Daniel Taylor (environmentalist)

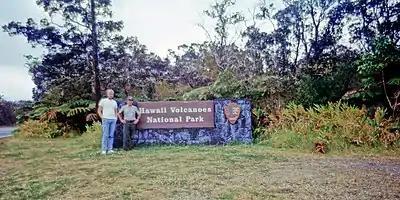
Dan Taylor, 1989

Don Reeser had transferred to Redwoods National Park, Dan Taylor succeeded him as Resources Management Division Chief in Hawaii Volcanoes National Park in fall 1979. Taylor was put in charge of the natural resources management program, focusing on the problem of controlling feral pigs, goats and other wild cattle and invasive plants. He spent the next 28 years working in this program, hoping to remove the goats and pigs and helping to put back native plants which had practically disappeared from the system and also putting back some of the rare animals.